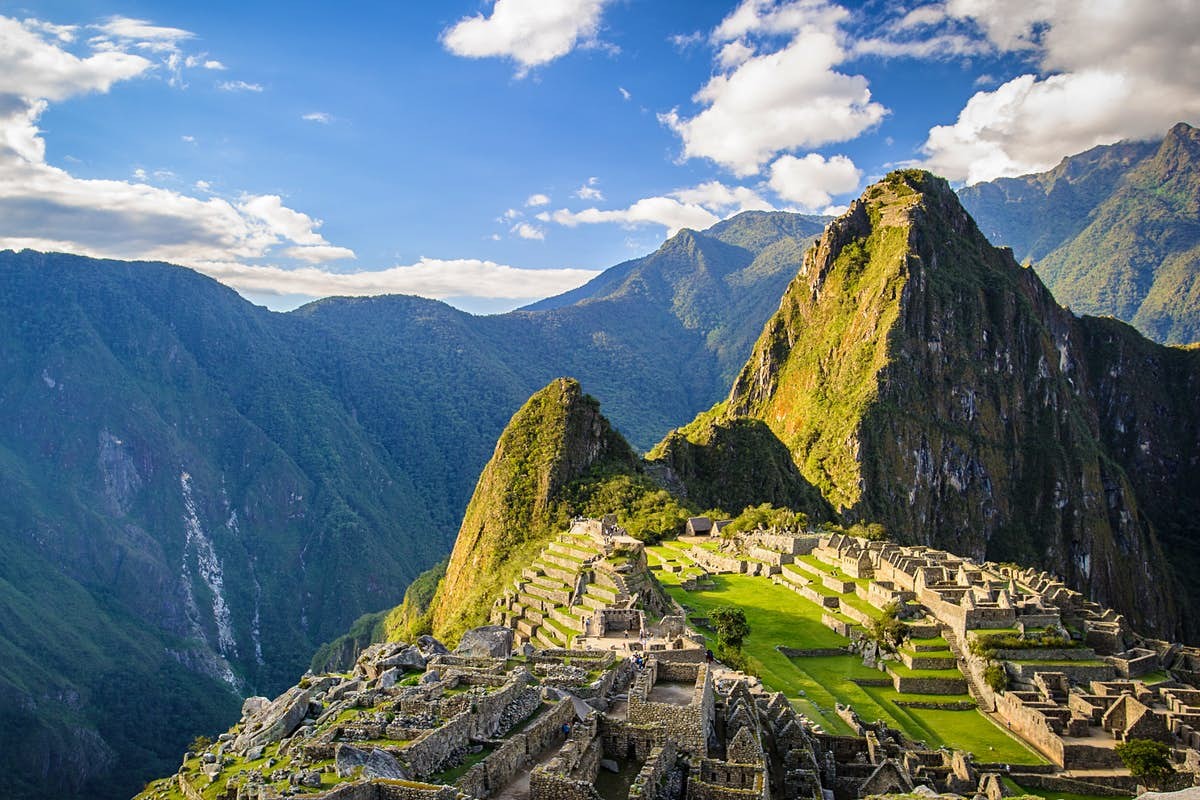
Landmark: Machu Picchu